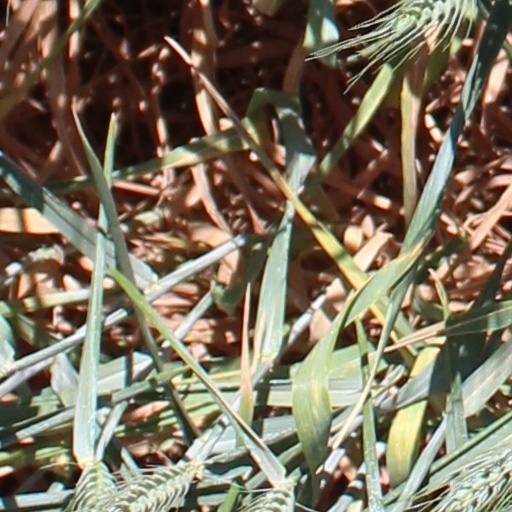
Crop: wheat